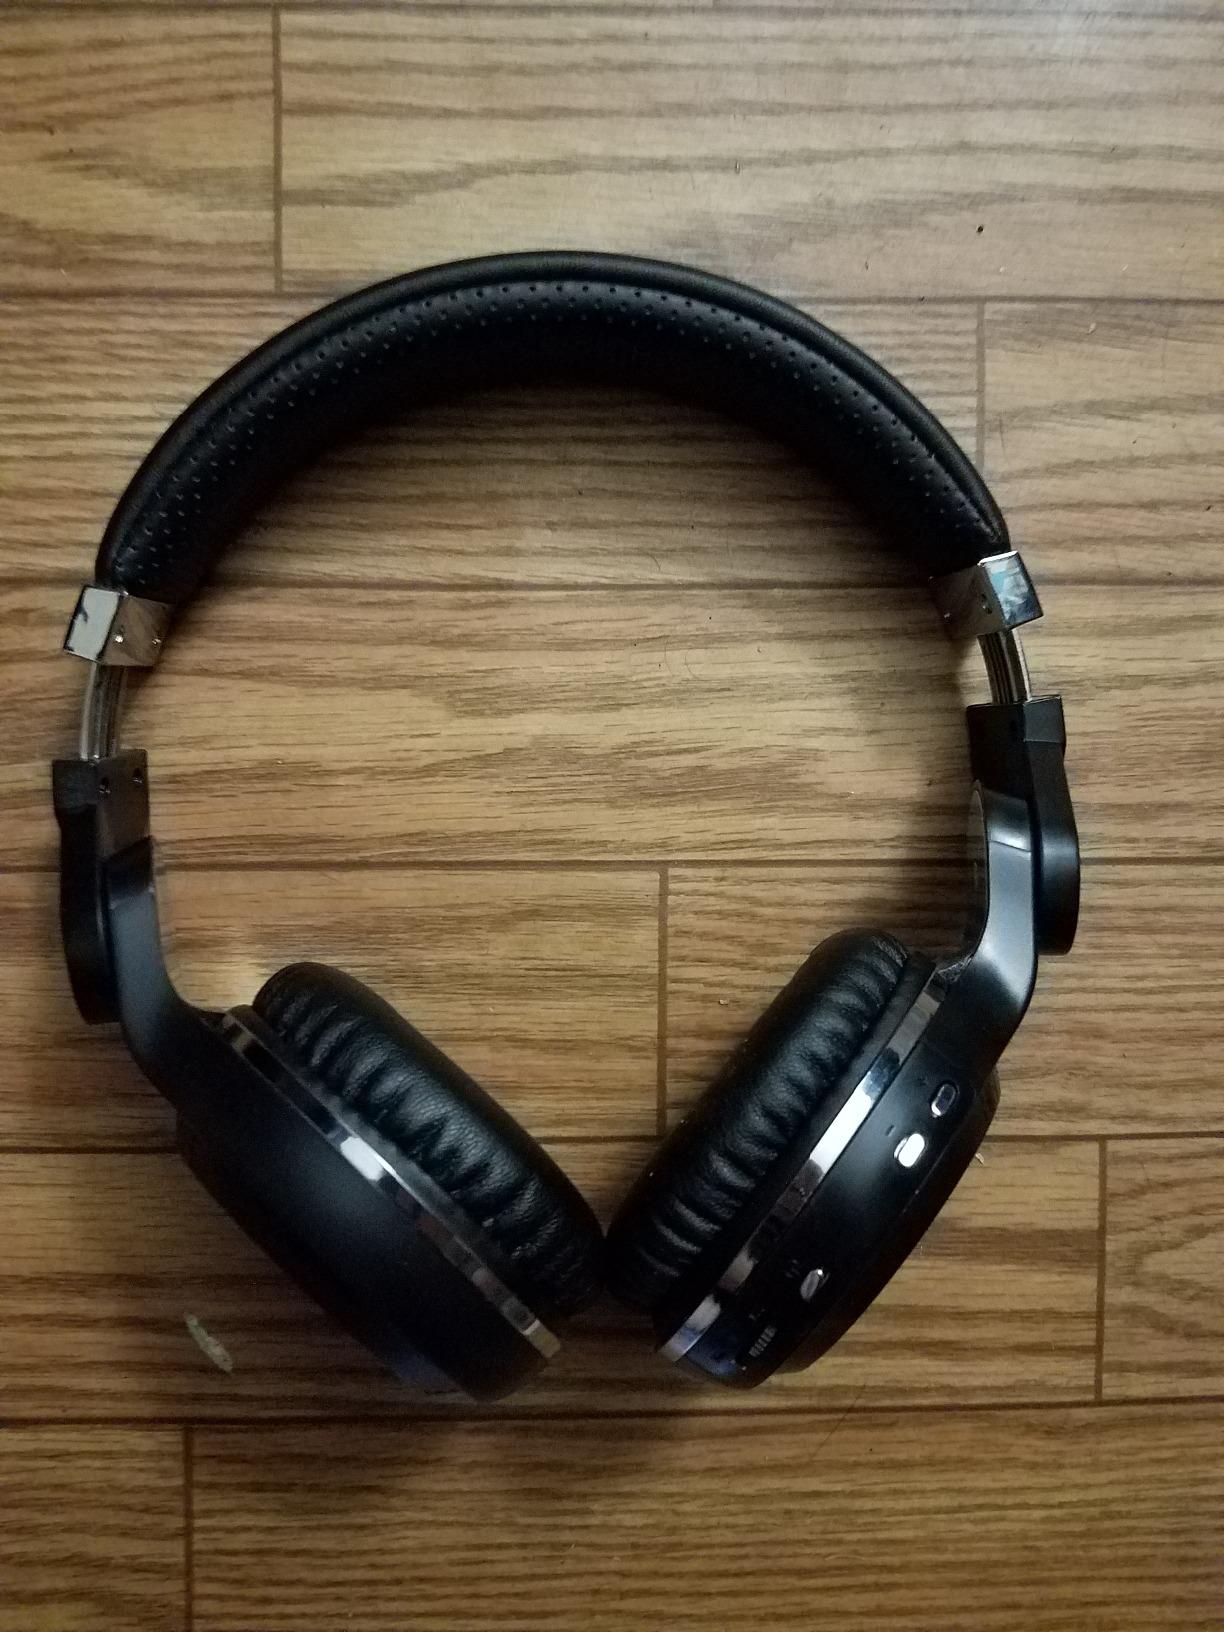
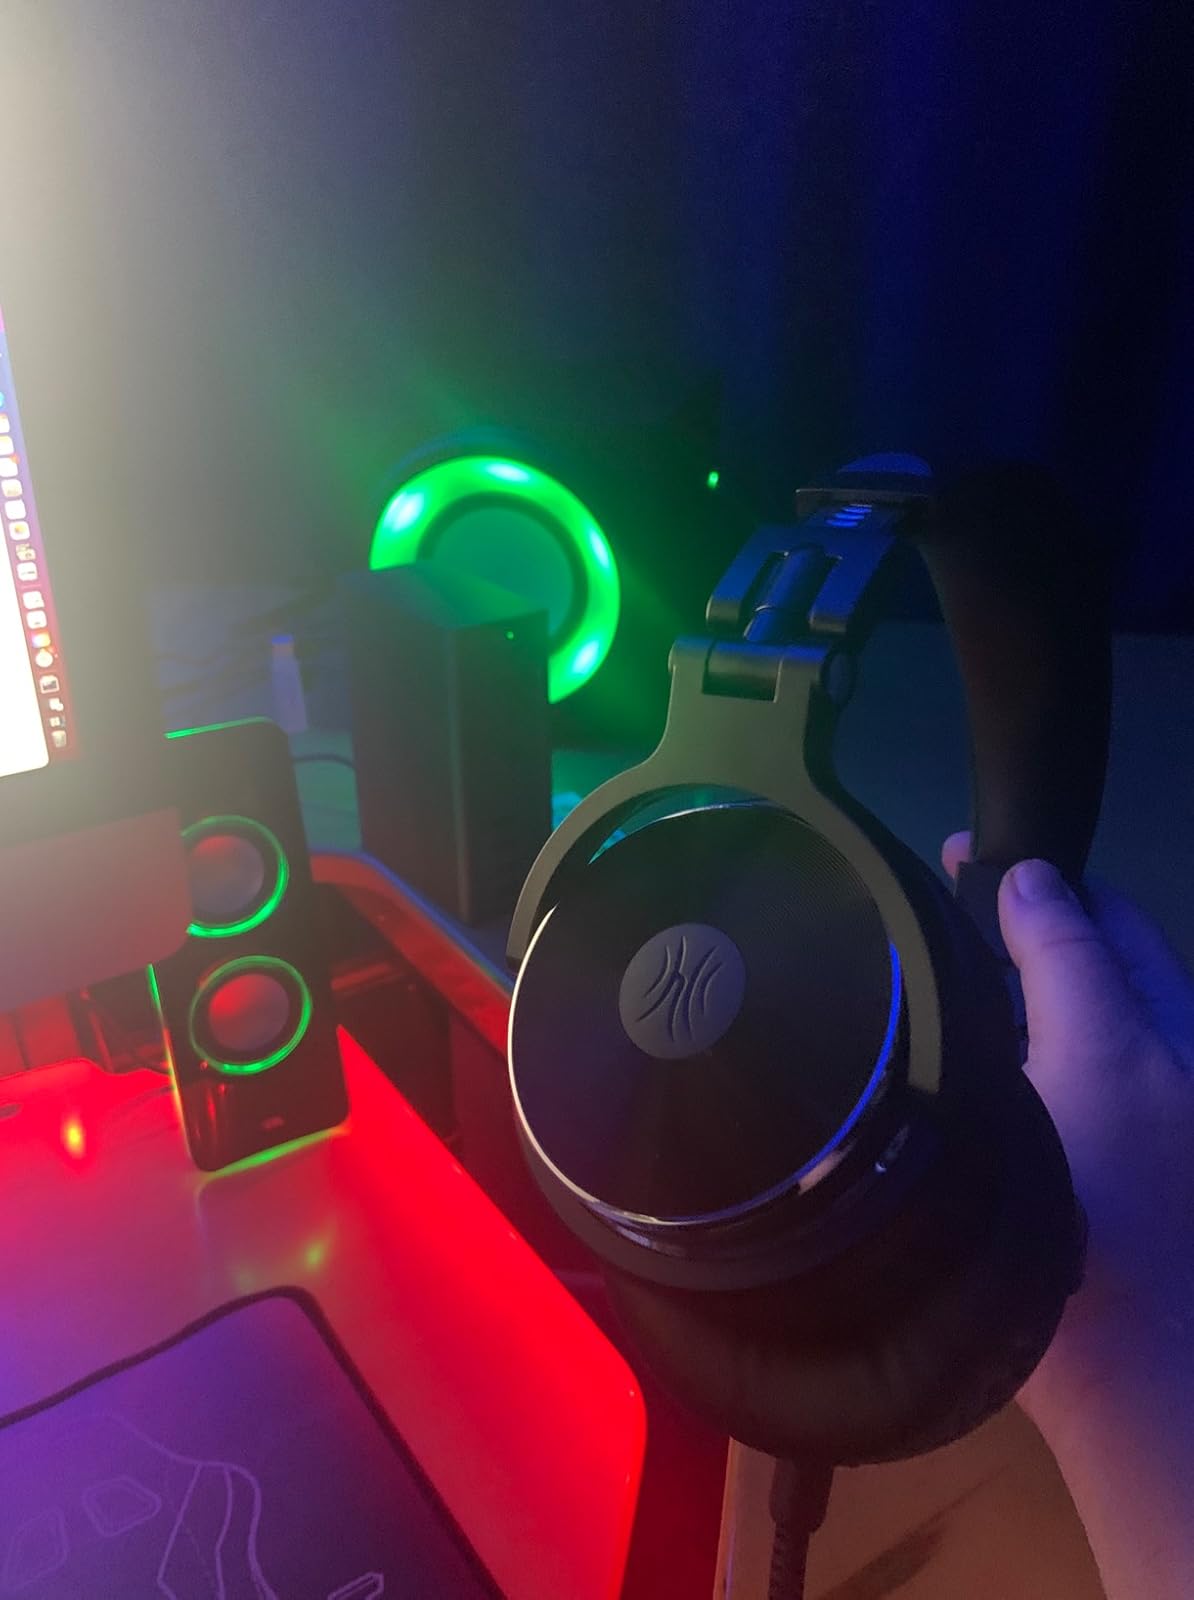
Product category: headphones
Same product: no